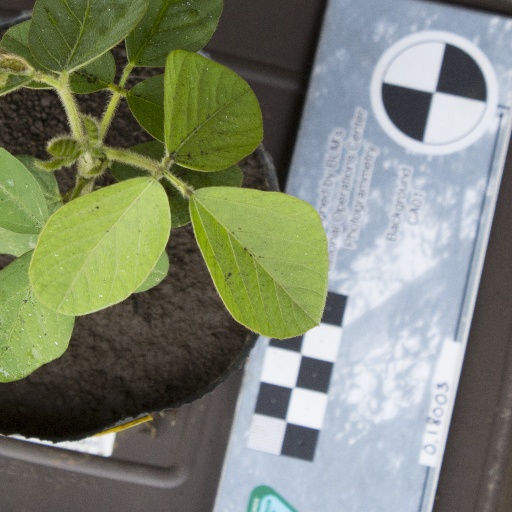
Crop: soybean